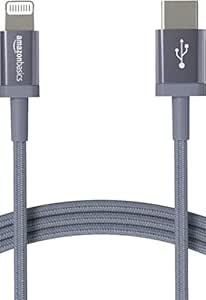
Amazonbasics Nylon Braided Usb-C To Lightning Cable
Category: Computers&Accessories
Price: 899 (list price: 1900)
Rating: 4.4 (13,552 ratings)
About this product: Fast Charge: When Used With An 18W Or Higher Usb-C Wall Charger With Power Delivery You Can Charge Your Iphone To 50% Battery In Just 30 Minutes - Supported Models Include Iphone 8, 8 Plus, X, Xs, Xr, Xs Max, 11, 11 Pro, 11 Pro Max, Ipads, And More. High-Speed Data Transfer: Up To 480 Mbps For Transferring Music, Movies, And More In Seconds|Durable Friendly Design: Built With Top Rated Materials And Tested To Withstand Up To X Bend Cycles And Features Textured Grooves On Connector Ends For Improved Grip|Certified Chip: Apple Mfi Certified Charging And Syncing Cable For Your Apple Devices With Improved Chipset To Ensure Full Compatibility|This Cable Is Not Compatible With Standard Usb Chargers / Laptop Ports. Works Only With Type C Adapters And Laptop Ports. Please Check The Port Of Your Adapter Before Buying The Cable.|Connector Type: Usb Type C